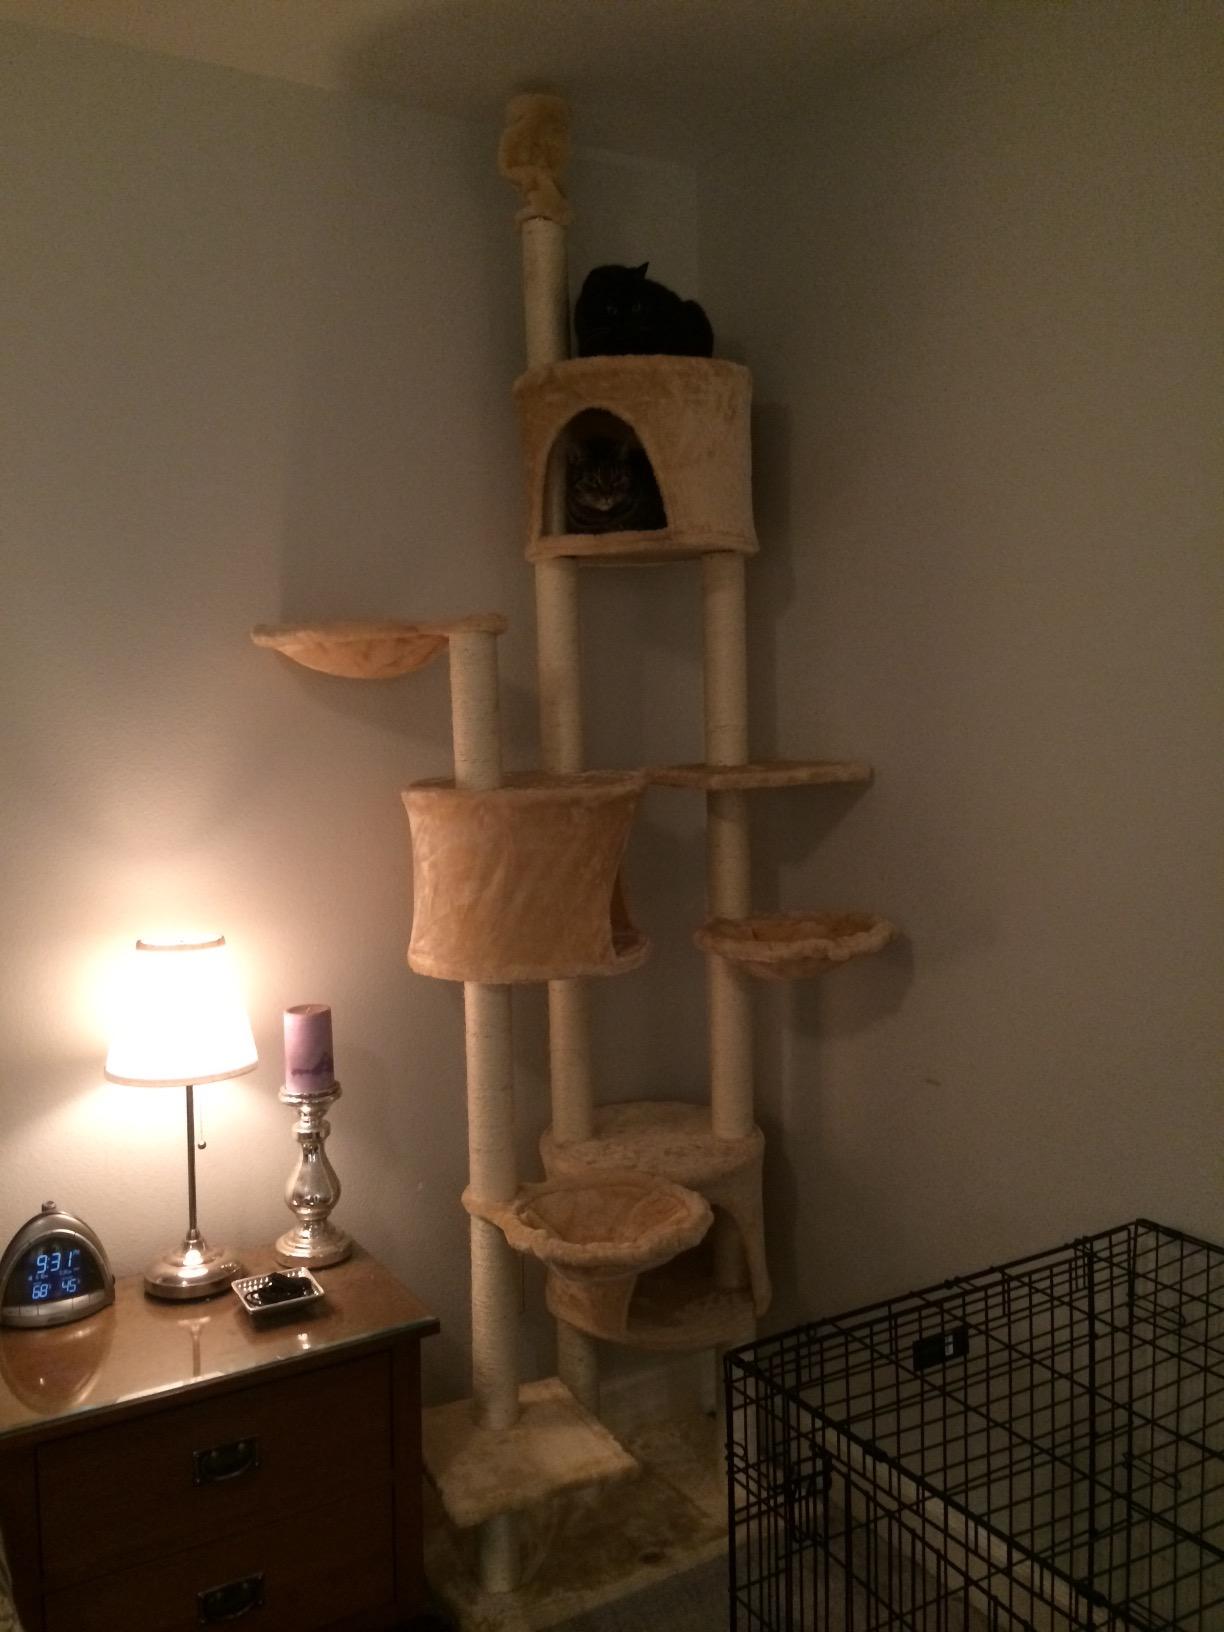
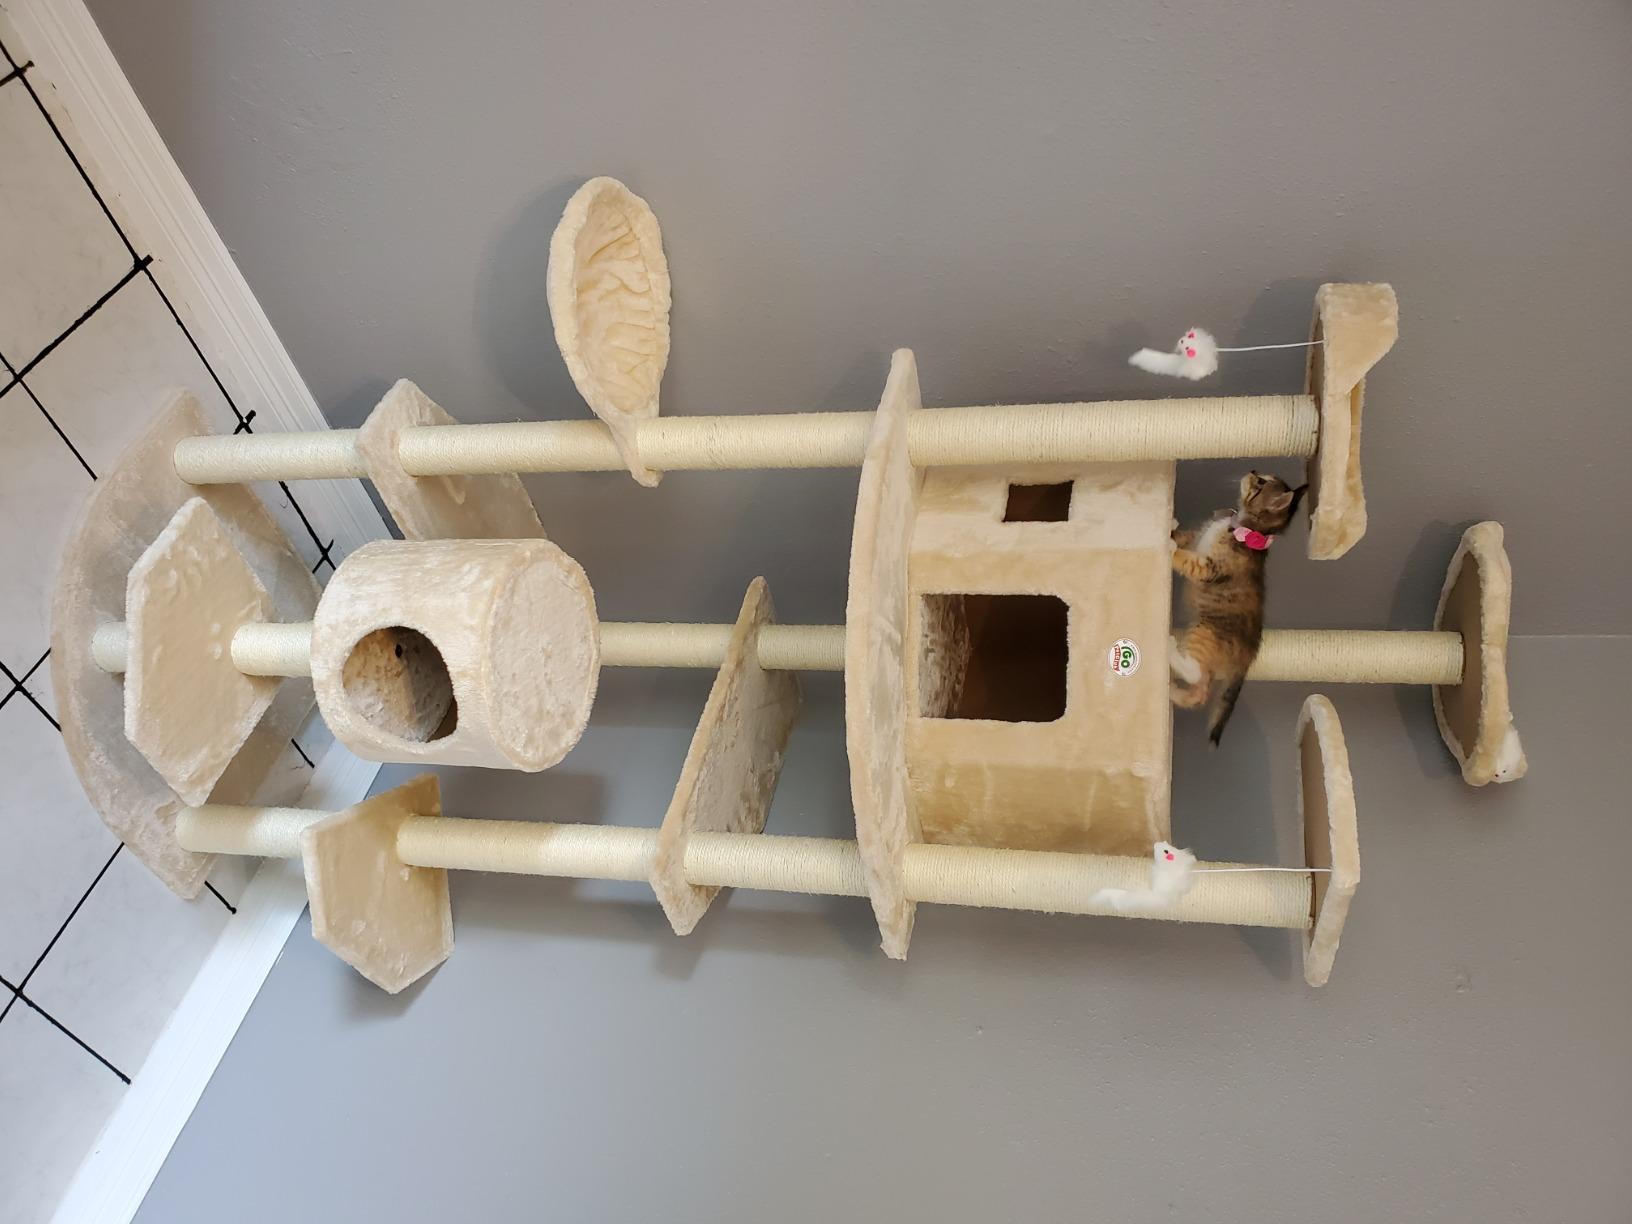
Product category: items_cat tree
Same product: no